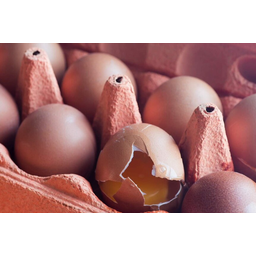
Label: trash